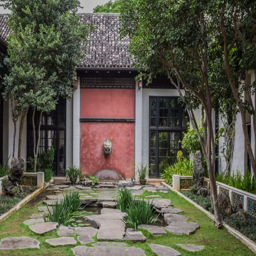
the x courtyard is surrounded by art galleries .